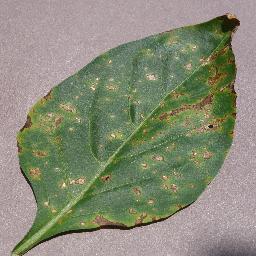
Label: Pepper,_bell___Bacterial_spot